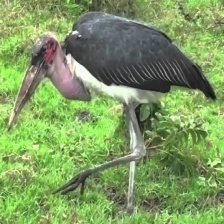
Species: MARABOU STORK
Scientific name: LEPTOPTILOS CRUMENIFER
ImageNet parent category: white_stork